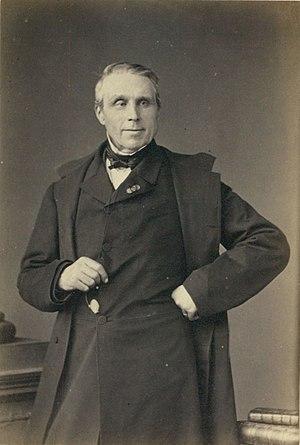
Charles Kolb-Bernard (1798-1888), député du Nord
Charles-Louis-Henri Kolb-Bernard, né 18 janvier 1798 à Dunkerque et décédé le 7 mai 1888 à Paris, est un industriel et homme politique français.
La cathédrale Notre-Dame-de-la-Treille est la cathédrale de Lille, dans le département français du Nord en région Hauts-de-France.